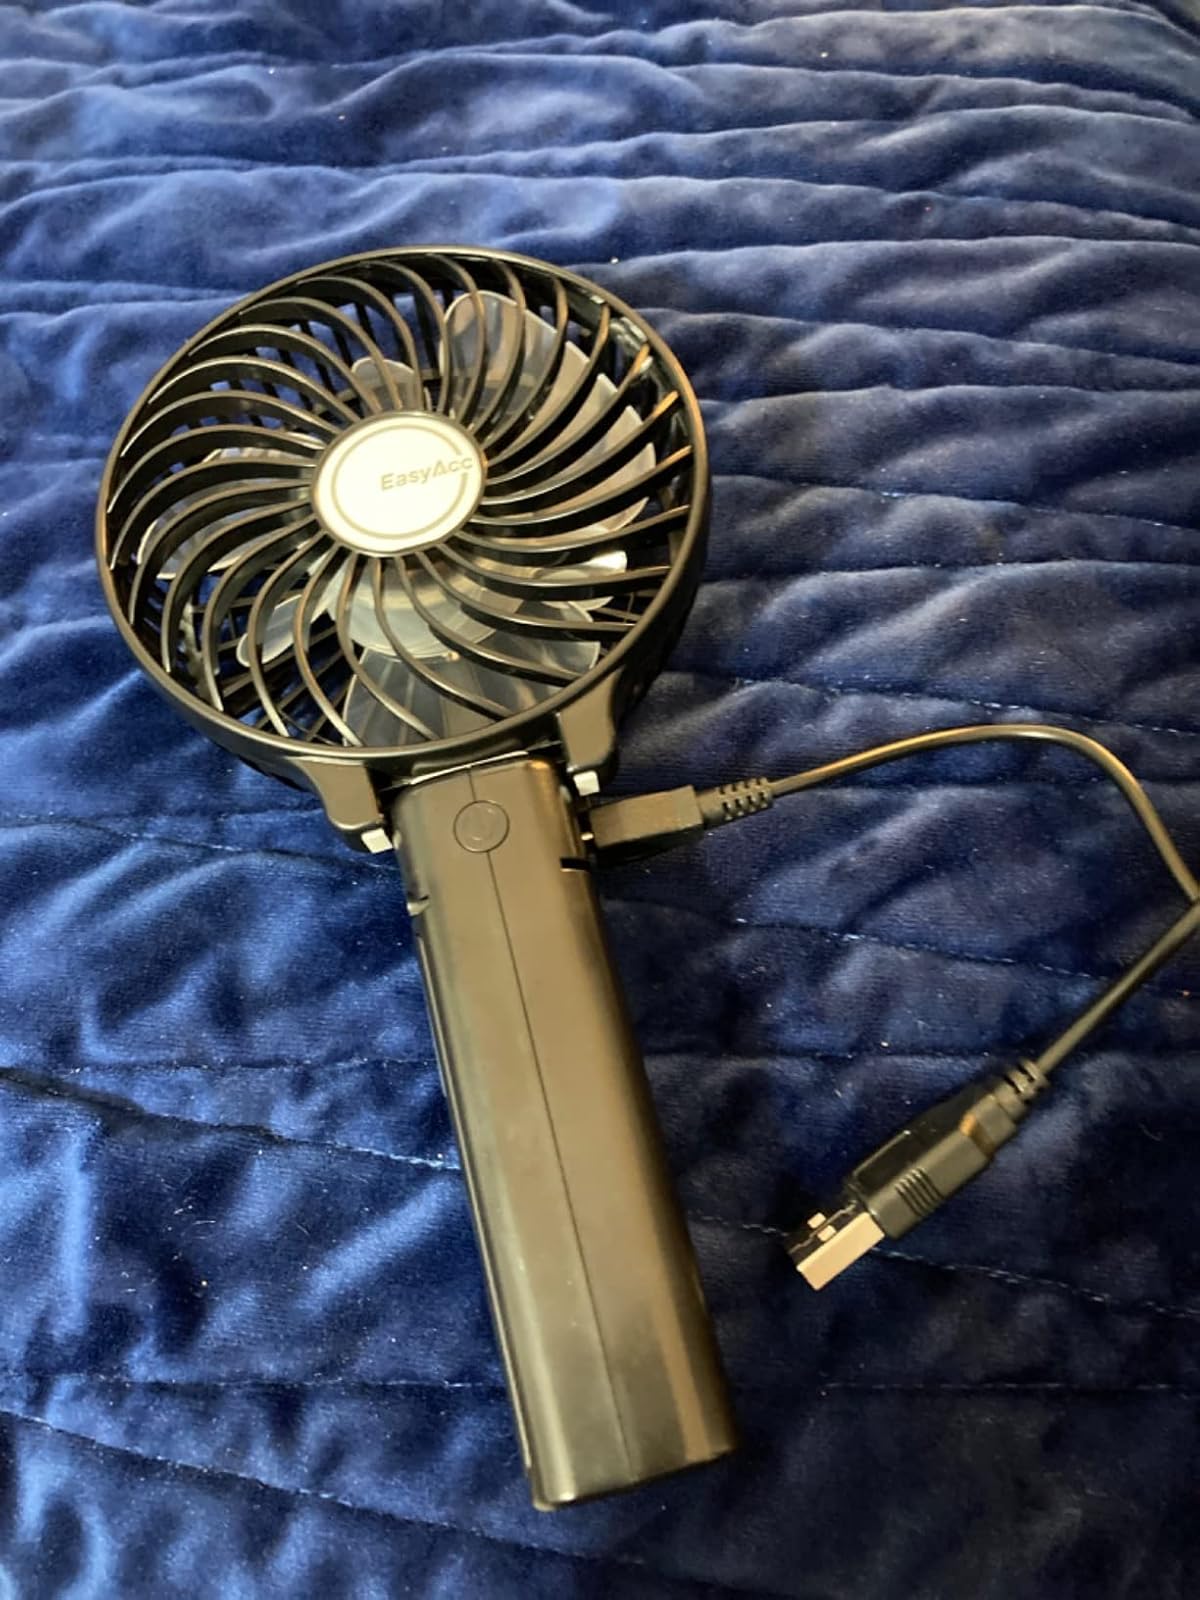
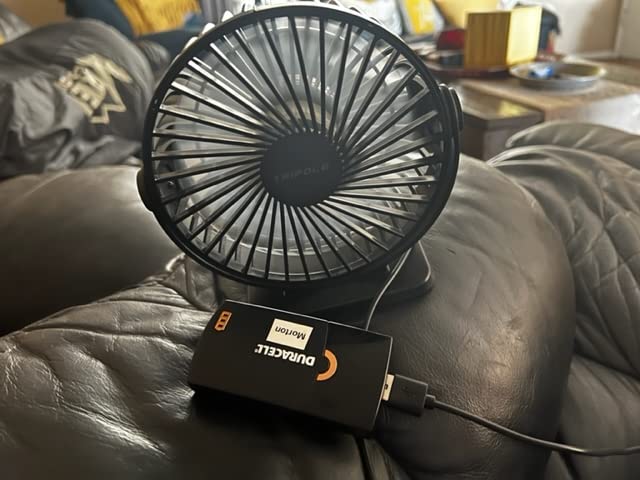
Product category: fan
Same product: no